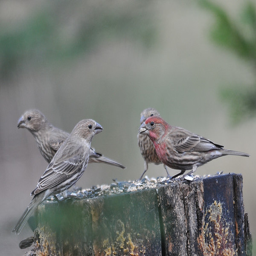
this family showed up on christmas morning .